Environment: real
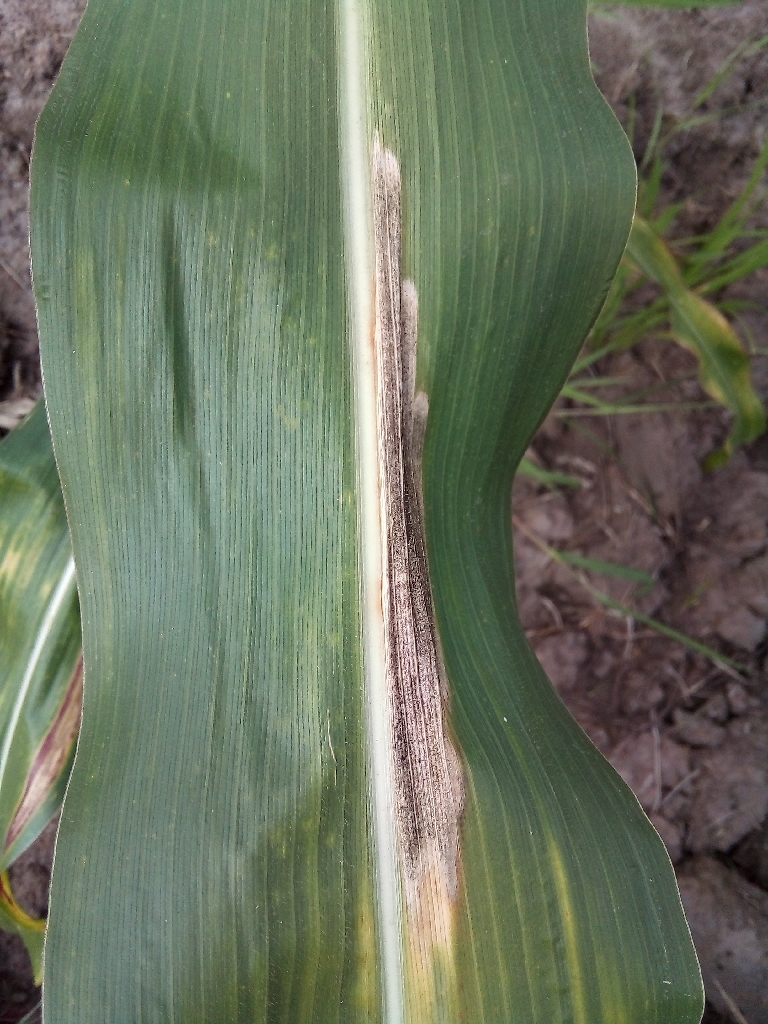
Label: northern_corn_leaf_blight